Doan Outlaws

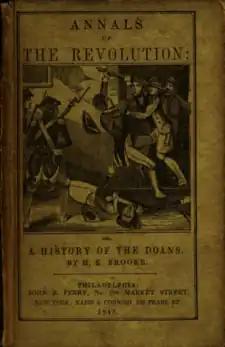
The <a href="https%3A//books.google.com/books%3Fid%3DyVvK_2YFos8C%26amp%3Bdq%3Dannals%2Bof%2Bthe%2Brevolution%2Bthe%2Bhistory%2Bof%2Bthe%2Bdoans%26amp%3Bpg%3DPA12">"Annals of the Revolution; or, a History of the Doans"

was a popular 19th-century account of the Doans Gang that contributed to their folklore in the form of a dime novel.